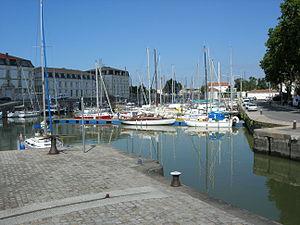
Rochefort, appelée aussi Rochefort-sur-Mer, est une commune du Sud-Ouest de la France située dans le département de la Charente-Maritime. Ses habitants sont appelés les Rochefortais et les Rochefortaises.
La côte atlantique française, ou façade atlantique, est bordée en France métropolitaine par la mer d'Iroise, la baie d'Audierne, puis le golfe de Gascogne et s'étend du Conquet jusqu'à Hendaye. Elle est constituée de communes des départements du Finistère, du Morbihan, de la Loire-Atlantique, de la Vendée, de la Charente-Maritime, de la Gironde, des Landes, et des Pyrénées-Atlantiques faisant partie des régions respectives de Bretagne, Pays de la Loire et Nouvelle-Aquitaine.
La Charente est un fleuve français du Bassin aquitain. Prenant sa source à Chéronnac dans la Haute-Vienne à 295 mètres d'altitude, elle traverse ensuite les départements de la Charente, une petite partie de la Vienne, la Charente à nouveau, la Charente-Maritime avant de se jeter dans l'océan Atlantique entre Port-des-Barques et Fouras par un large estuaire.